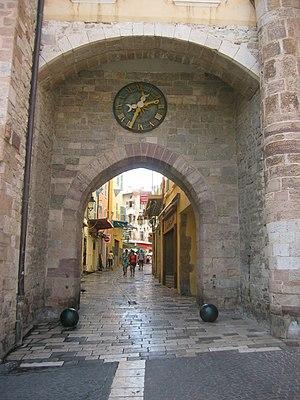
Porte de la Rade, Hyère This building is inscrit au titre des Monuments Historiques. It is indexed in the Base Mérimée, a database of architectural heritage maintained by the French Ministry of Culture,
Hyères est une commune française située dans le département du Var, en Provence-Alpes-Côte d'Azur.
La porte de la Rade, ou porte Massillon, est une porte de la ville d'Hyères, dans le Var, en France. Construite au XIIᵉ siècle et au premier quart du XIIIᵉ siècle, elle est inscrite monument historique depuis le 27 janvier 1926. Elle est la propriété d'une personne privée.
Ce tableau présente la liste de tous les monuments historiques classés ou inscrits dans la ville d'Hyères, dans le département du Var, en France.